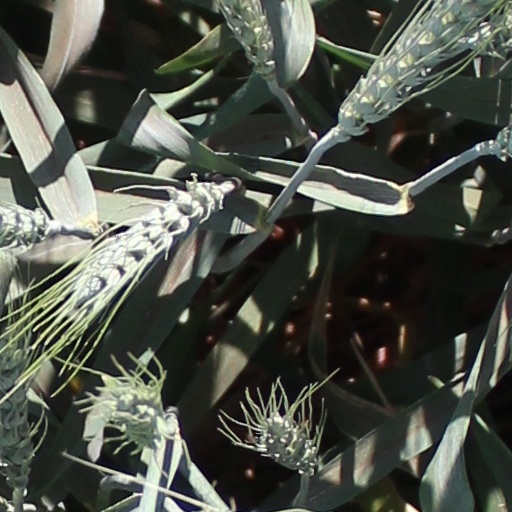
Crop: wheat